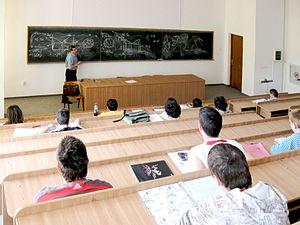
L'amphithéâtre ""Gheorghe Silaş"" de la Faculté de génie mécanique de Timisoara. Română: Amfiteatrul „Gheorghe Silaş” al Facultăţii de Mecanică din Timişoara."